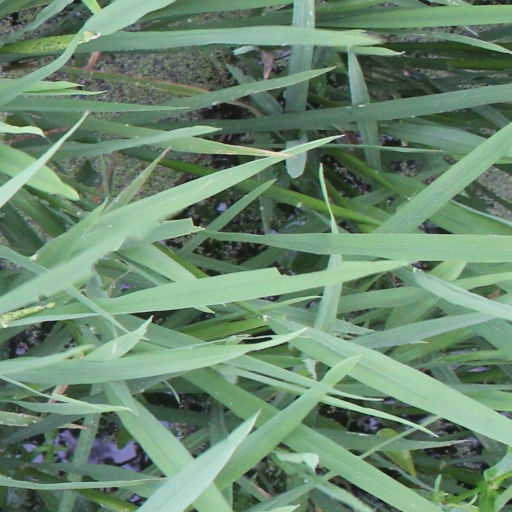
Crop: rice